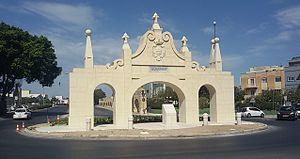
Fleur-de-Lys est une localité de Malte faisant partie de la ville de Birkirkara, dans la région centrale. Elle est le siège d'un comité administratif et abrite environ 2 000 habitants.